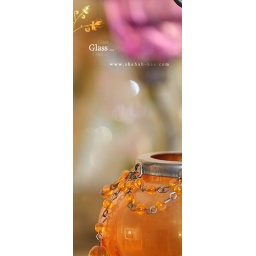
&lt;b&gt;&lt;i&gt;&amp;quot;He that lives in a glass house must not throw stones.&amp;quot;&lt;/i&gt; ~English proverb&lt;/b&gt;